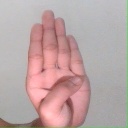
अक्षर: ब